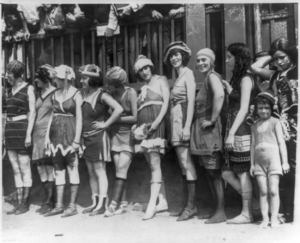
Un concours de beauté est un concours dans lequel les participantes – ou plus rarement les participants – doivent répondre à certains critères esthétiques pour remporter un prix.